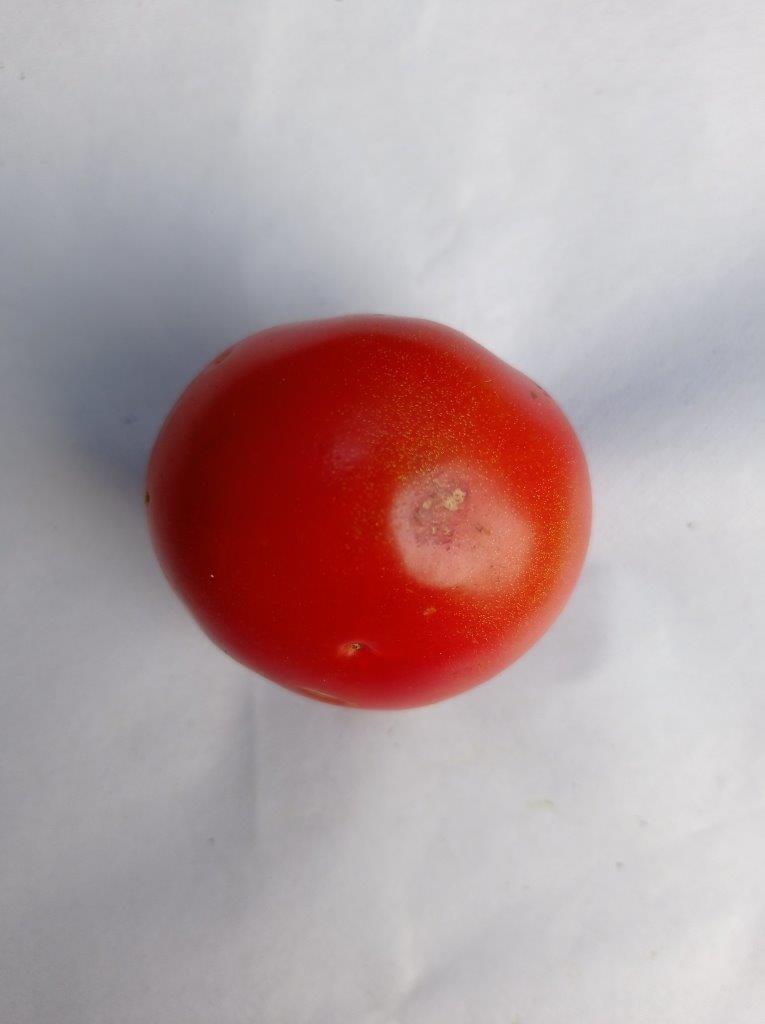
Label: Fresh